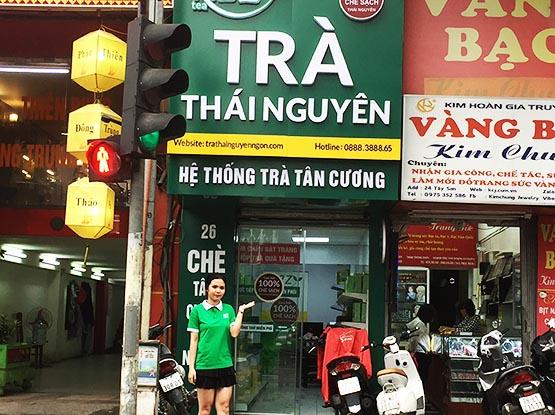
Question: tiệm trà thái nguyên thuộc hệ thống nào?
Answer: hệ thống trà tân cương